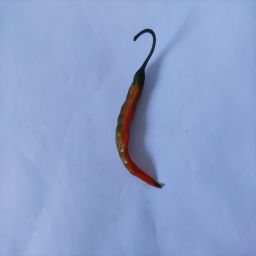
Crop: Chile Pepper
Quality: Old